Nobel Peace Prize

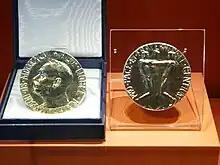
Obverse and reverse of the Nobel Peace Prize Medal

The Chairman of the Norwegian Nobel Committee presents the Nobel Peace Prize in the presence of the King of Norway and the Norwegian royal family on 10 December each year (the anniversary of Nobel's death). The Peace Prize is the only Nobel Prize not presented in Stockholm. The Nobel laureate receives a diploma, a medal, and a document confirming the prize amount. The money awarded varies over time, depending on the profitability of the Nobel bequest's investments and the exchange rate to the recipient's local currency. Around 2020, typical awards were on the order of roughly 10 million SEK, which translated to roughly 1 million USD.